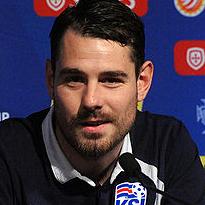
Age: 32